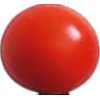
Label: Tomato Cherry Red 1